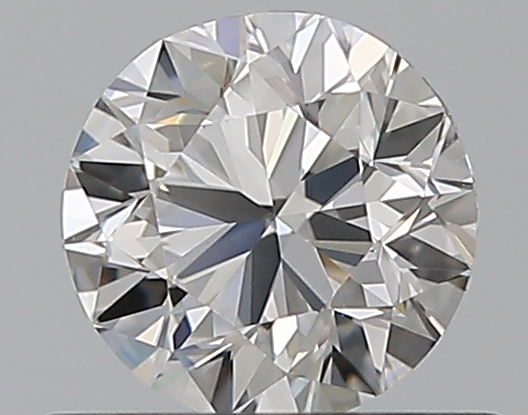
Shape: round
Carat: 0.5
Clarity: VS1
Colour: F
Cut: VG
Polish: EX
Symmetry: VG
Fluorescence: N
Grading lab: GIA
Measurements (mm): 4.92 x 4.96 x 3.19